Daneliya Tuleshova

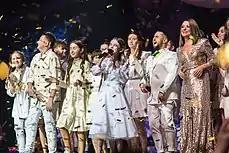
Tuleshova performing after winning The Voice Kids Ukraine.

In January 2017, Tuleshova took part in the international singing competition, "Hopes of Europe", where she won the grand prize. Later that same year, she auditioned for season 4 of "The Voice Kids Ukraine". During the Blind Auditions, she performed Demi Lovato's song "Stone Cold". All three coaches; Monatik, Natalia Mohylevska and Vremya i Steklo, "turned their chairs" for her; she chose Monatik. After passing all the stages, she made it to the grand final. There, she performed the song "Ne tvoya viyna" and was ultimately announced as the winner of the competition at 10 years old. At the time, she was the first non-Ukrainian to win, but in 2019, Georgian singer Oleksandr Zazarashvyli won the fifth season.